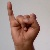
The image shows a hand gesture representing the letter 'I' in Indian Sign Language.